Jean-Paul Valley

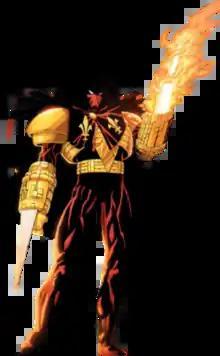
Jean-Paul Valley as Azrael. Art by Joe Quesada.

Jean-Paul Valley Jr. is an antihero appearing in American comic books published by DC Comics. The character was created by Denny O'Neil and Joe Quesada and debuted in "Batman: Sword of Azrael" #1 (October 1992) as an ally of the superhero Batman, after which he would go on to make appearances in several "Batman" titles. He is the first character to assume the identity of Azrael, a member of a group of assassins who were created by the Order of St. Dumas to bring justice to Gotham City. He is also the second character to take the Batman name for a short time during the storyline, known to be a more brutal incarnation.